Hejaz Vilayet

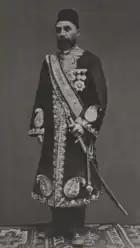
Osman Pasha, Governor of Hejaz from 1882 to 1886

The towns of Mecca and Medina were exempted from paying taxes and in fact, were given subsidies, called "surre", from the Ottoman treasury that was to be distributed to the poor in Mecca and Medina. The Hejaz region first received subvention in the reign of the Abbasid caliph Al-Muqtadir in the tenth century, afterwards it became customary for other caliphs and sultans to send these subsidies. However, aside from residents of Mecca and Medina, the inhabitants of other towns and villages did not benefit as much. Subsidies were also paid to notable nomadic shaikhs, who had the potential to disrupt the passage of pilgrims in the region. The entire province was also exempted from military service; attempts to overturn this exemption were blocked by the Sharif of Mecca.